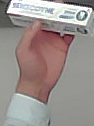
Product: sensodyne_toothpaste